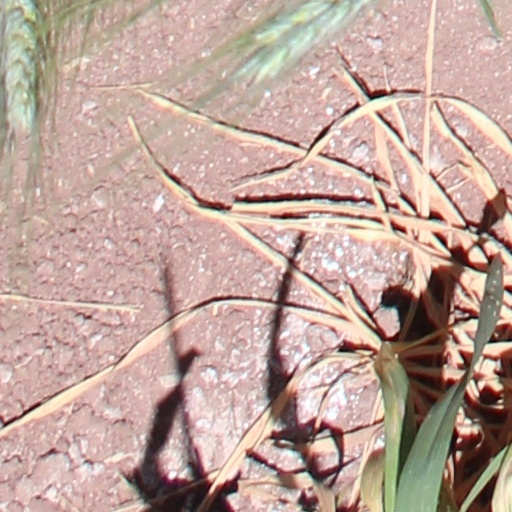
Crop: wheat